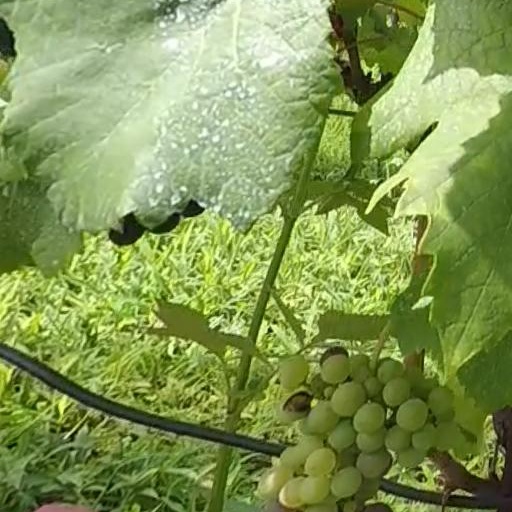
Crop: grape